Dov S. Zakheim

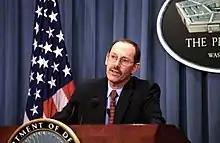
Zakheim in 2003

Zakheim joined the United States Department of Defense in 1981 after serving as a principal analyst in the Congressional Budget Office. He served in various Department of Defense posts during the Reagan administration, including Deputy Undersecretary of Defense for Planning and Resources from 1985 to 1987. There was some controversy in both the U.S. and Israel over Zakheim's involvement in ending the Israeli fighter program, the IAI Lavi. He argued that Israeli and U.S. interests would be best served by having Israel purchase F-16 fighters, rather than investing in an entirely new aircraft. He left government service in 1987 and joined the technology and analysis firm System Planning Corporation as its corporate vice president.